Jordan River

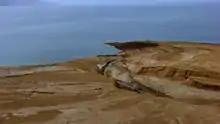
River Jordan draining into the Dead Sea

In 1964, Israel began operating a pumping station that diverts water from the Sea of Galilee to the National Water Carrier. Also in 1964, Jordan constructed a channel that diverted water from the Yarmouk to the East Ghor Canal. Syria has also built reservoirs that catch the Yarmouk's waters. Environmentalists blame Israel, Jordan and Syria for extensive damage to the Jordan River ecosystem.